Goniometer

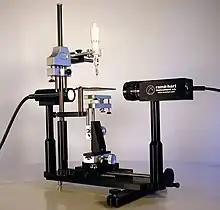
Surface scientists use a contact angle goniometer to measure contact angle, surface energy and surface tension.

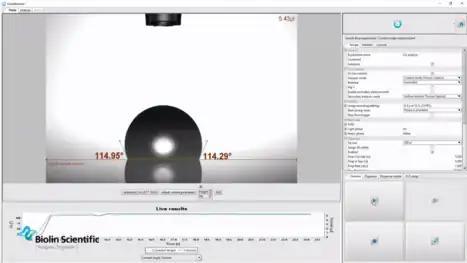
In a contact angle measurement, the angle between the droplet and solid surface indicates the wettability of the surface.

In surface science, an instrument called a contact angle goniometer or tensiometer measures the static contact angle, advancing and receding contact angles, and sometimes surface tension. The first contact angle goniometer was designed by William Zisman of the United States Naval Research Laboratory in Washington, D.C. and manufactured by ramé-hart (now ramé-hart instrument company), New Jersey, USA. The original manual contact angle goniometer used an eyepiece with a microscope. Today's contact angle goniometer uses a camera and software to capture and analyze the drop shape, and is better suited for dynamic and advanced studies.